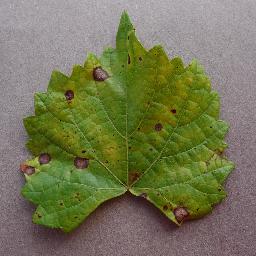
Label: Grape___Black_rot